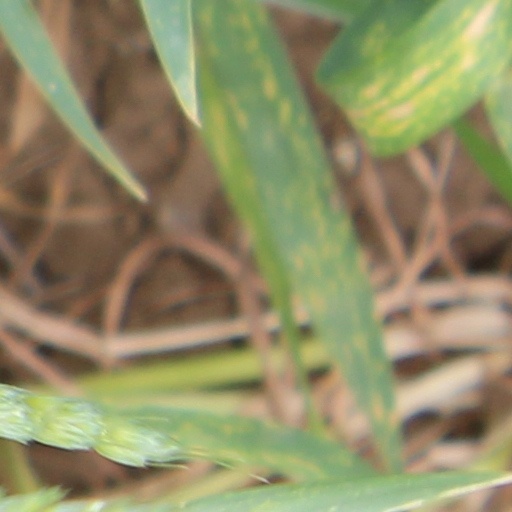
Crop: wheat